Vita Sackville-West

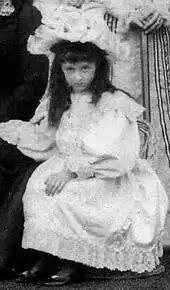
Vita in childhood

Sackville-West's apparently Roma lineage introduced a passion for "gypsy" ways, a culture she perceived to be hot-blooded, heart-led, dark, and romantic. It informed the stormy nature of many of her later love affairs and was a strong theme in her writing. Sackville-West visited Roma camps and felt herself to be at one with them.